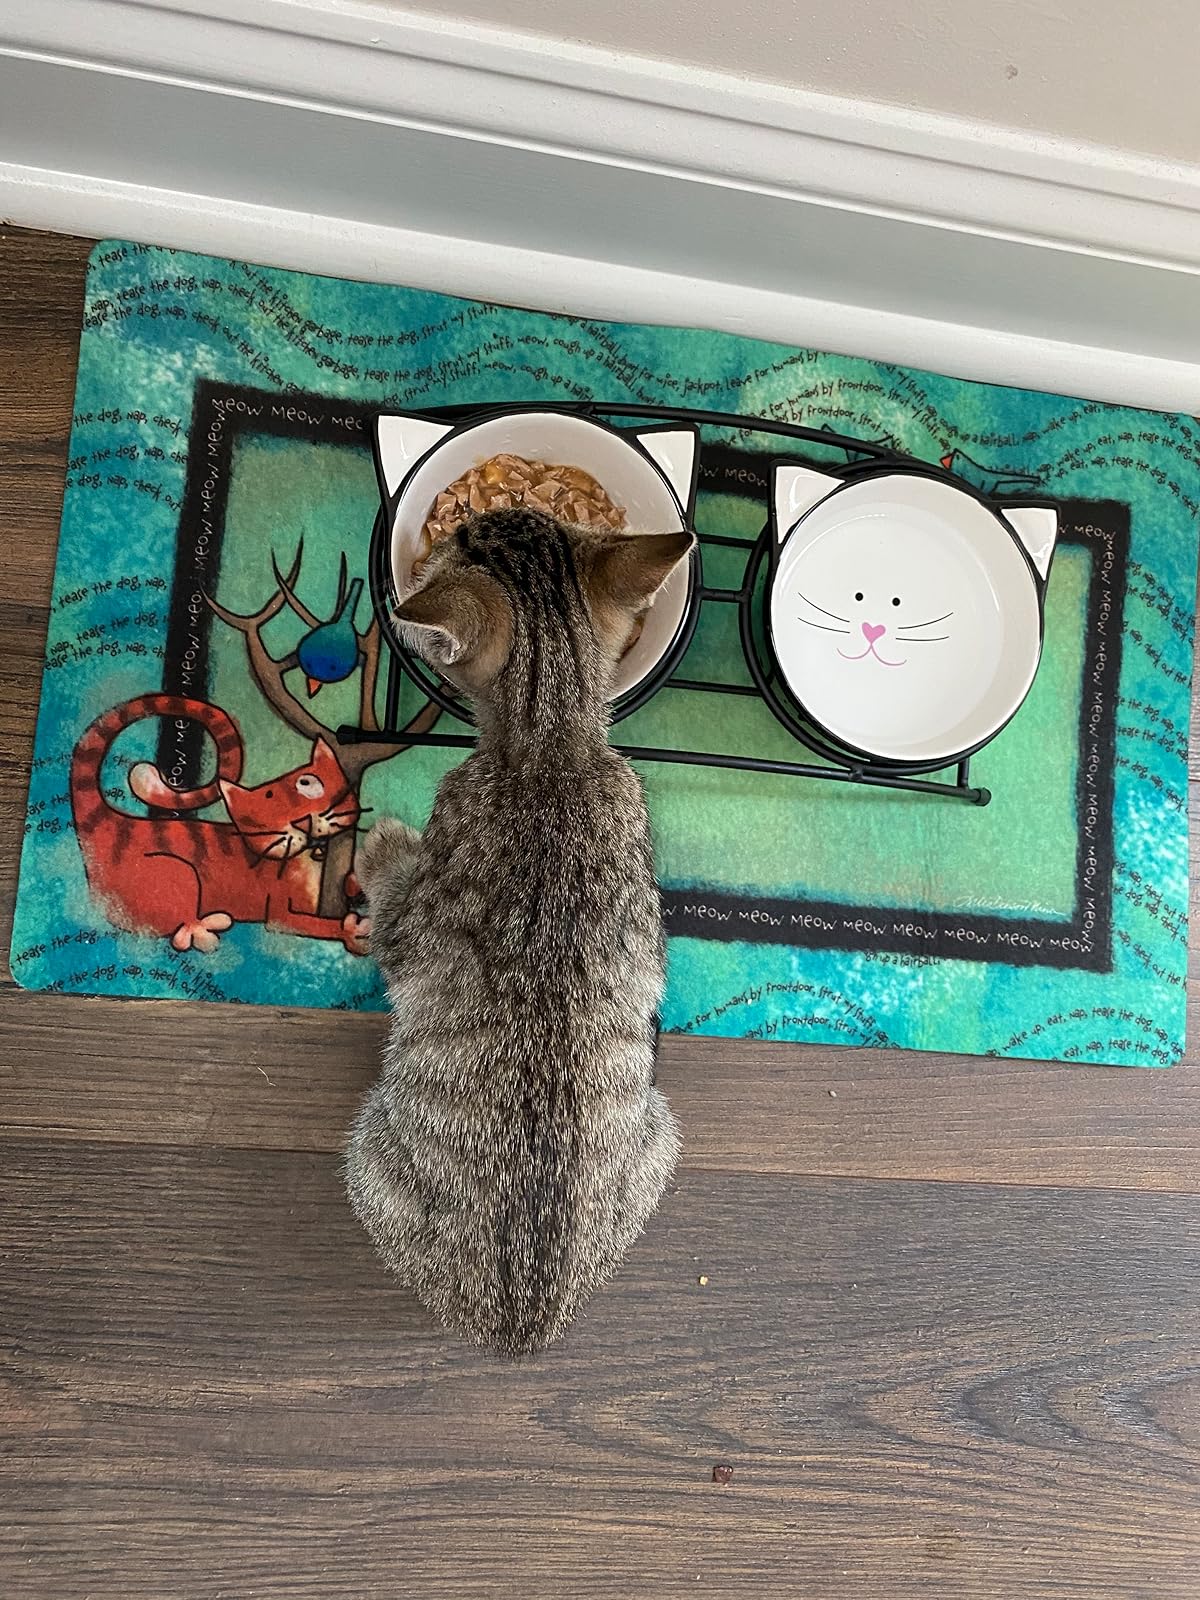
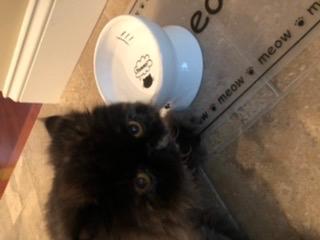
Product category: items_bowl
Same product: no